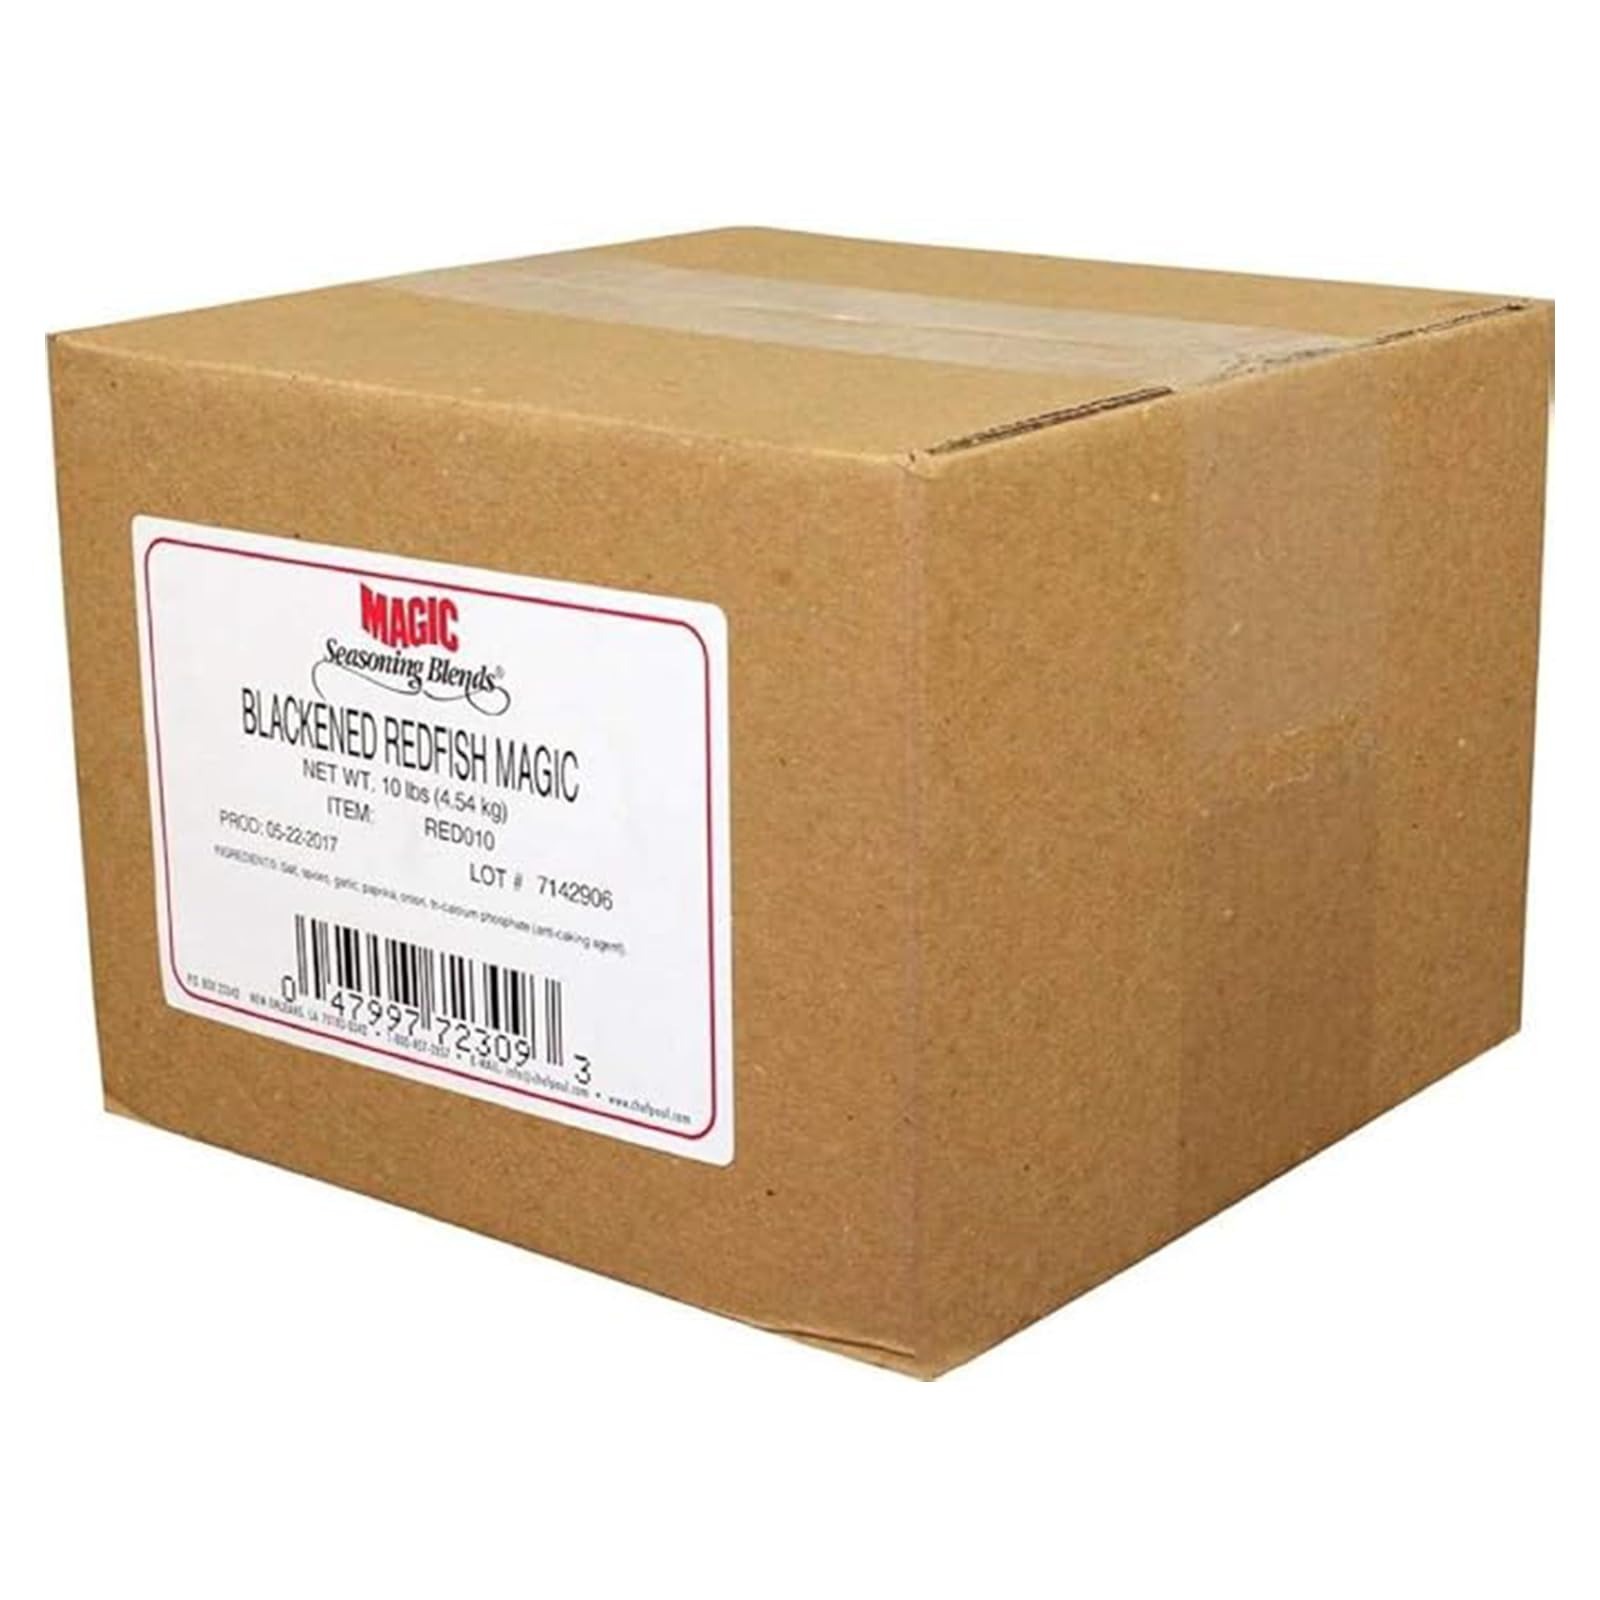
Item Name: Chef Paul Blackened Redfish Magic Seasoning Blends | Cajun-Style Spices & Seasonings | Gluten-Free, No MSG, Bold Flavor | Perfect for Grilling, Cooking & BBQ | 10 lb. Package (Pack of 1 case)
Bullet Point 1: Signature Cajun Flavor: Crafted by Chef Paul Prudhomme, this seasoning delivers the bold, smoky, and slightly spicy flavors of Louisiana-style cooking. Whether pan-searing fish, grilling chicken, or preparing a seafood boil, this blackened seasoning creates a rich, flavorful crust for a true Southern-style meal
Bullet Point 2: Quality Ingredients, No Fillers: Made with a carefully balanced mix of salt, paprika, garlic, onion, and select spices, this gluten-free seasoning is free from MSG and preservatives; It provides a deep, smoky taste without artificial fillers, making it a trusted choice for health-conscious cooks
Bullet Point 3: Versatile for Every Meal: Perfect as a seafood seasoning for blackened fish, shrimp, and crab, or as a flavorful addition to grilled meats, tacos, or roasted vegetables; Use it in marinades, rubs, soups, and even as a substitute for complete seasoning blends in your favorite dishes
Bullet Point 4: Perfect for Any Kitchen: Whether you’re a home cook looking to spice up your meals or a grill master experimenting with meat seasoning alternatives, this spice blend brings bold flavors to any dish; Great for BBQs, family dinners, meal prep, and restaurant-style cooking at home
Bullet Point 5: Package Contents: Chef Paul's Magic Seasoning Blends Blackend Redfish 10 lb. Package
Product Description: <p>Crafted by Chef Paul Prudhomme, Magic Seasoning Blends Blackened Redfish Magic delivers bold, smoky Louisiana flavors. This blackening seasoning is a blend of salt, paprika, garlic, onion, and spices, perfect for seafood, chicken, and meats. Free from MSG, preservatives, and gluten, it creates a rich crust for grilling, pan-searing, or seasoning BBQ, soups, and tacos. Packed in a 24 oz (680g) resealable container, it’s a must-have for home cooks and grill masters.</p><p><b>Chef Paul Blackened Redfish Magic Seasoning Features</b></p><ul><li>Crafted by renowned Chef Paul Prudhomme, known for authentic Louisiana cuisine.</li><li>Versatile seasoning suitable for seafood, meats, vegetables, soups, and sauces.</li><li>Free from MSG, gluten, and preservatives, catering to health-conscious consumers.</li><li>Kosher and Halal certified, meeting diverse dietary needs.</li><li>Adds bold, rich, and smoky flavors perfect for blackened cooking techniques.</li><li>Enhances dishes with minimal effort, ideal for quick and easy meals.</li><li>Suitable for grilling, roasting, sautéing, and baking.</li><li>Delivers restaurant-quality flavors at home.</li><li>Encourages creativity in the kitchen with a flexible flavor profile.</li><li>Long shelf life, making it a convenient pantry staple.</li></ul><p><b>Who are we:</b> Founded by Chef Paul Prudhomme, Magic Seasoning Blends brings the bold, authentic flavors of Louisiana cuisine to kitchens worldwide. Known for its expertly crafted Cajun and Creole seasonings, the brand uses high-quality ingredients with no MSG or preservatives. Whether you're grilling, roasting, or pan-searing, Magic Seasoning Blends makes it easy to create rich, flavorful dishes with every meal.</p>
Value: 1.0
Unit: Count

Price: 74.07